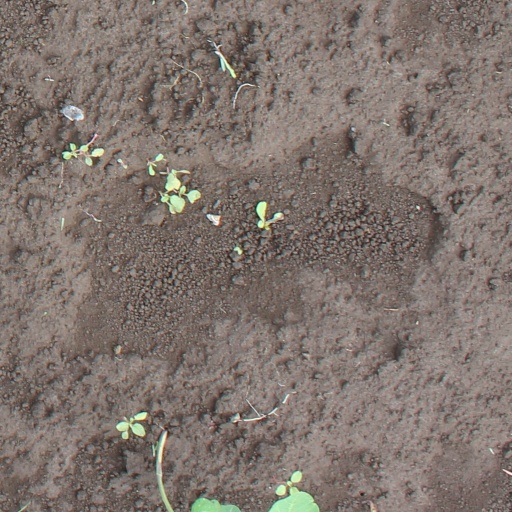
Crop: soybean